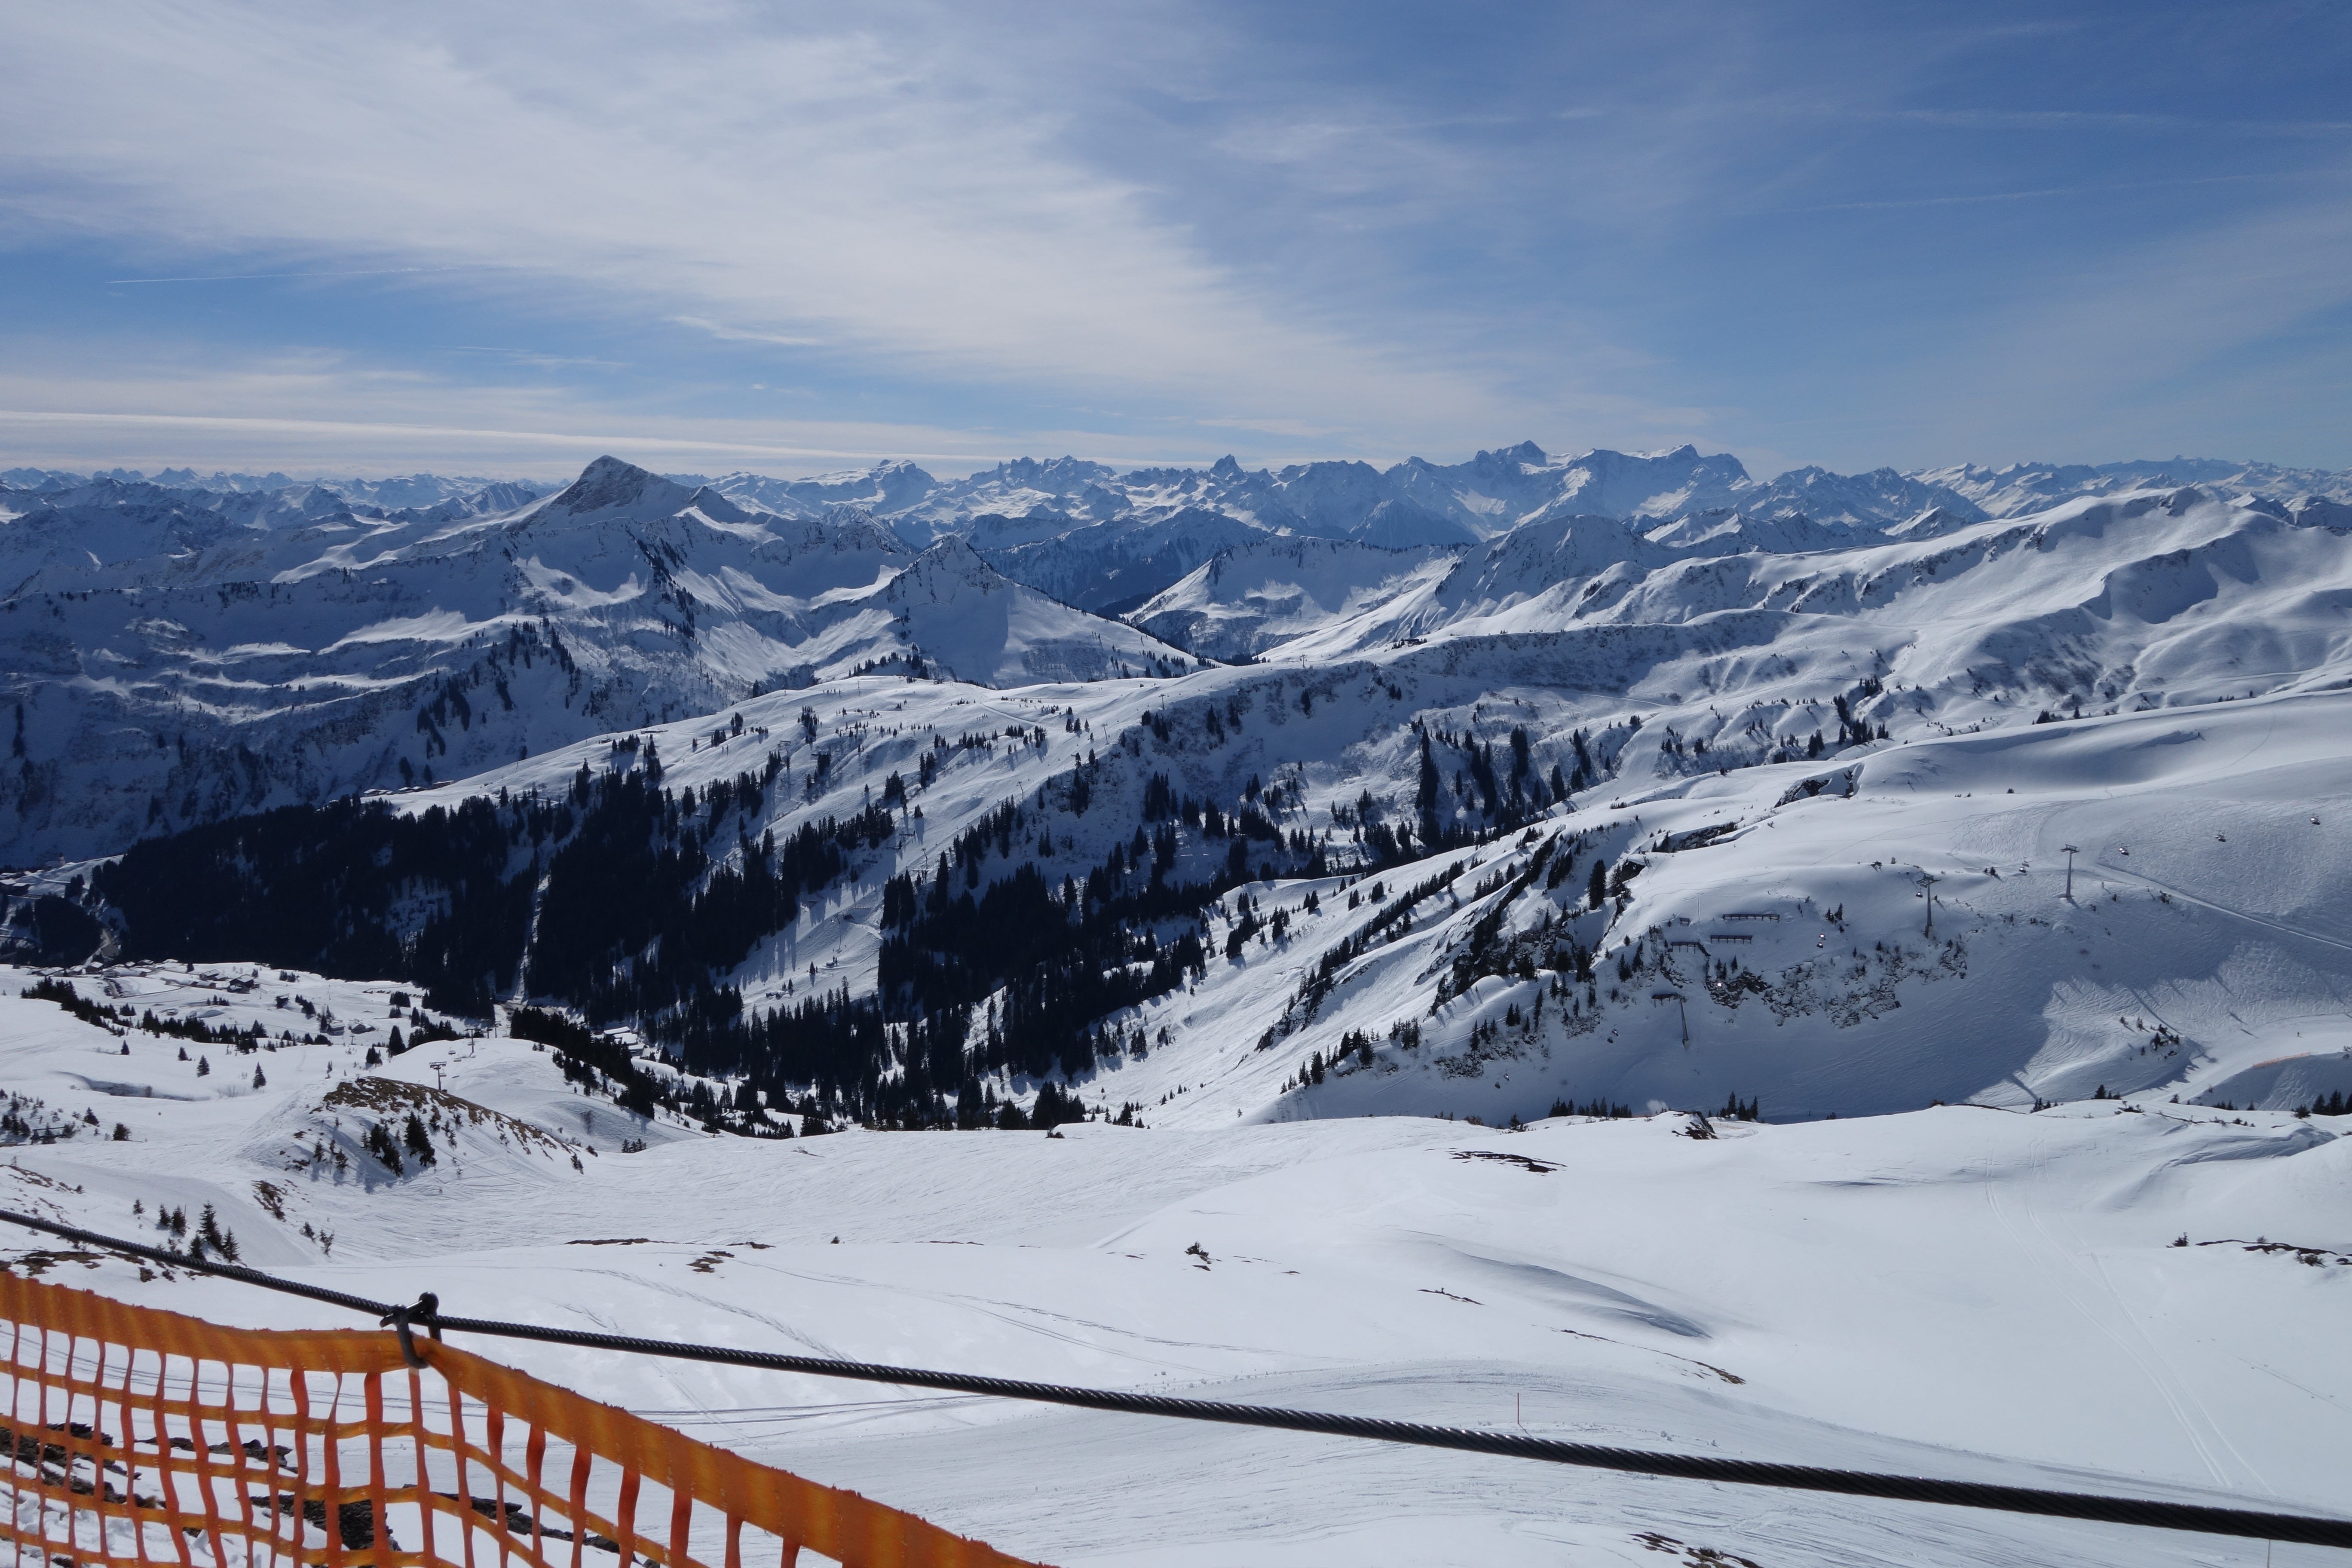
mountain, snow, winter, mountain range, weather, skiing, season, ridge, sports equipment, austria, winter sport, resort, alps, ski, piste, landform, ski touring, mountain pass, nordic skiing, ski mountaineering, ski equipment, dam ls, geographical feature, mountainous landforms, geological phenomenon